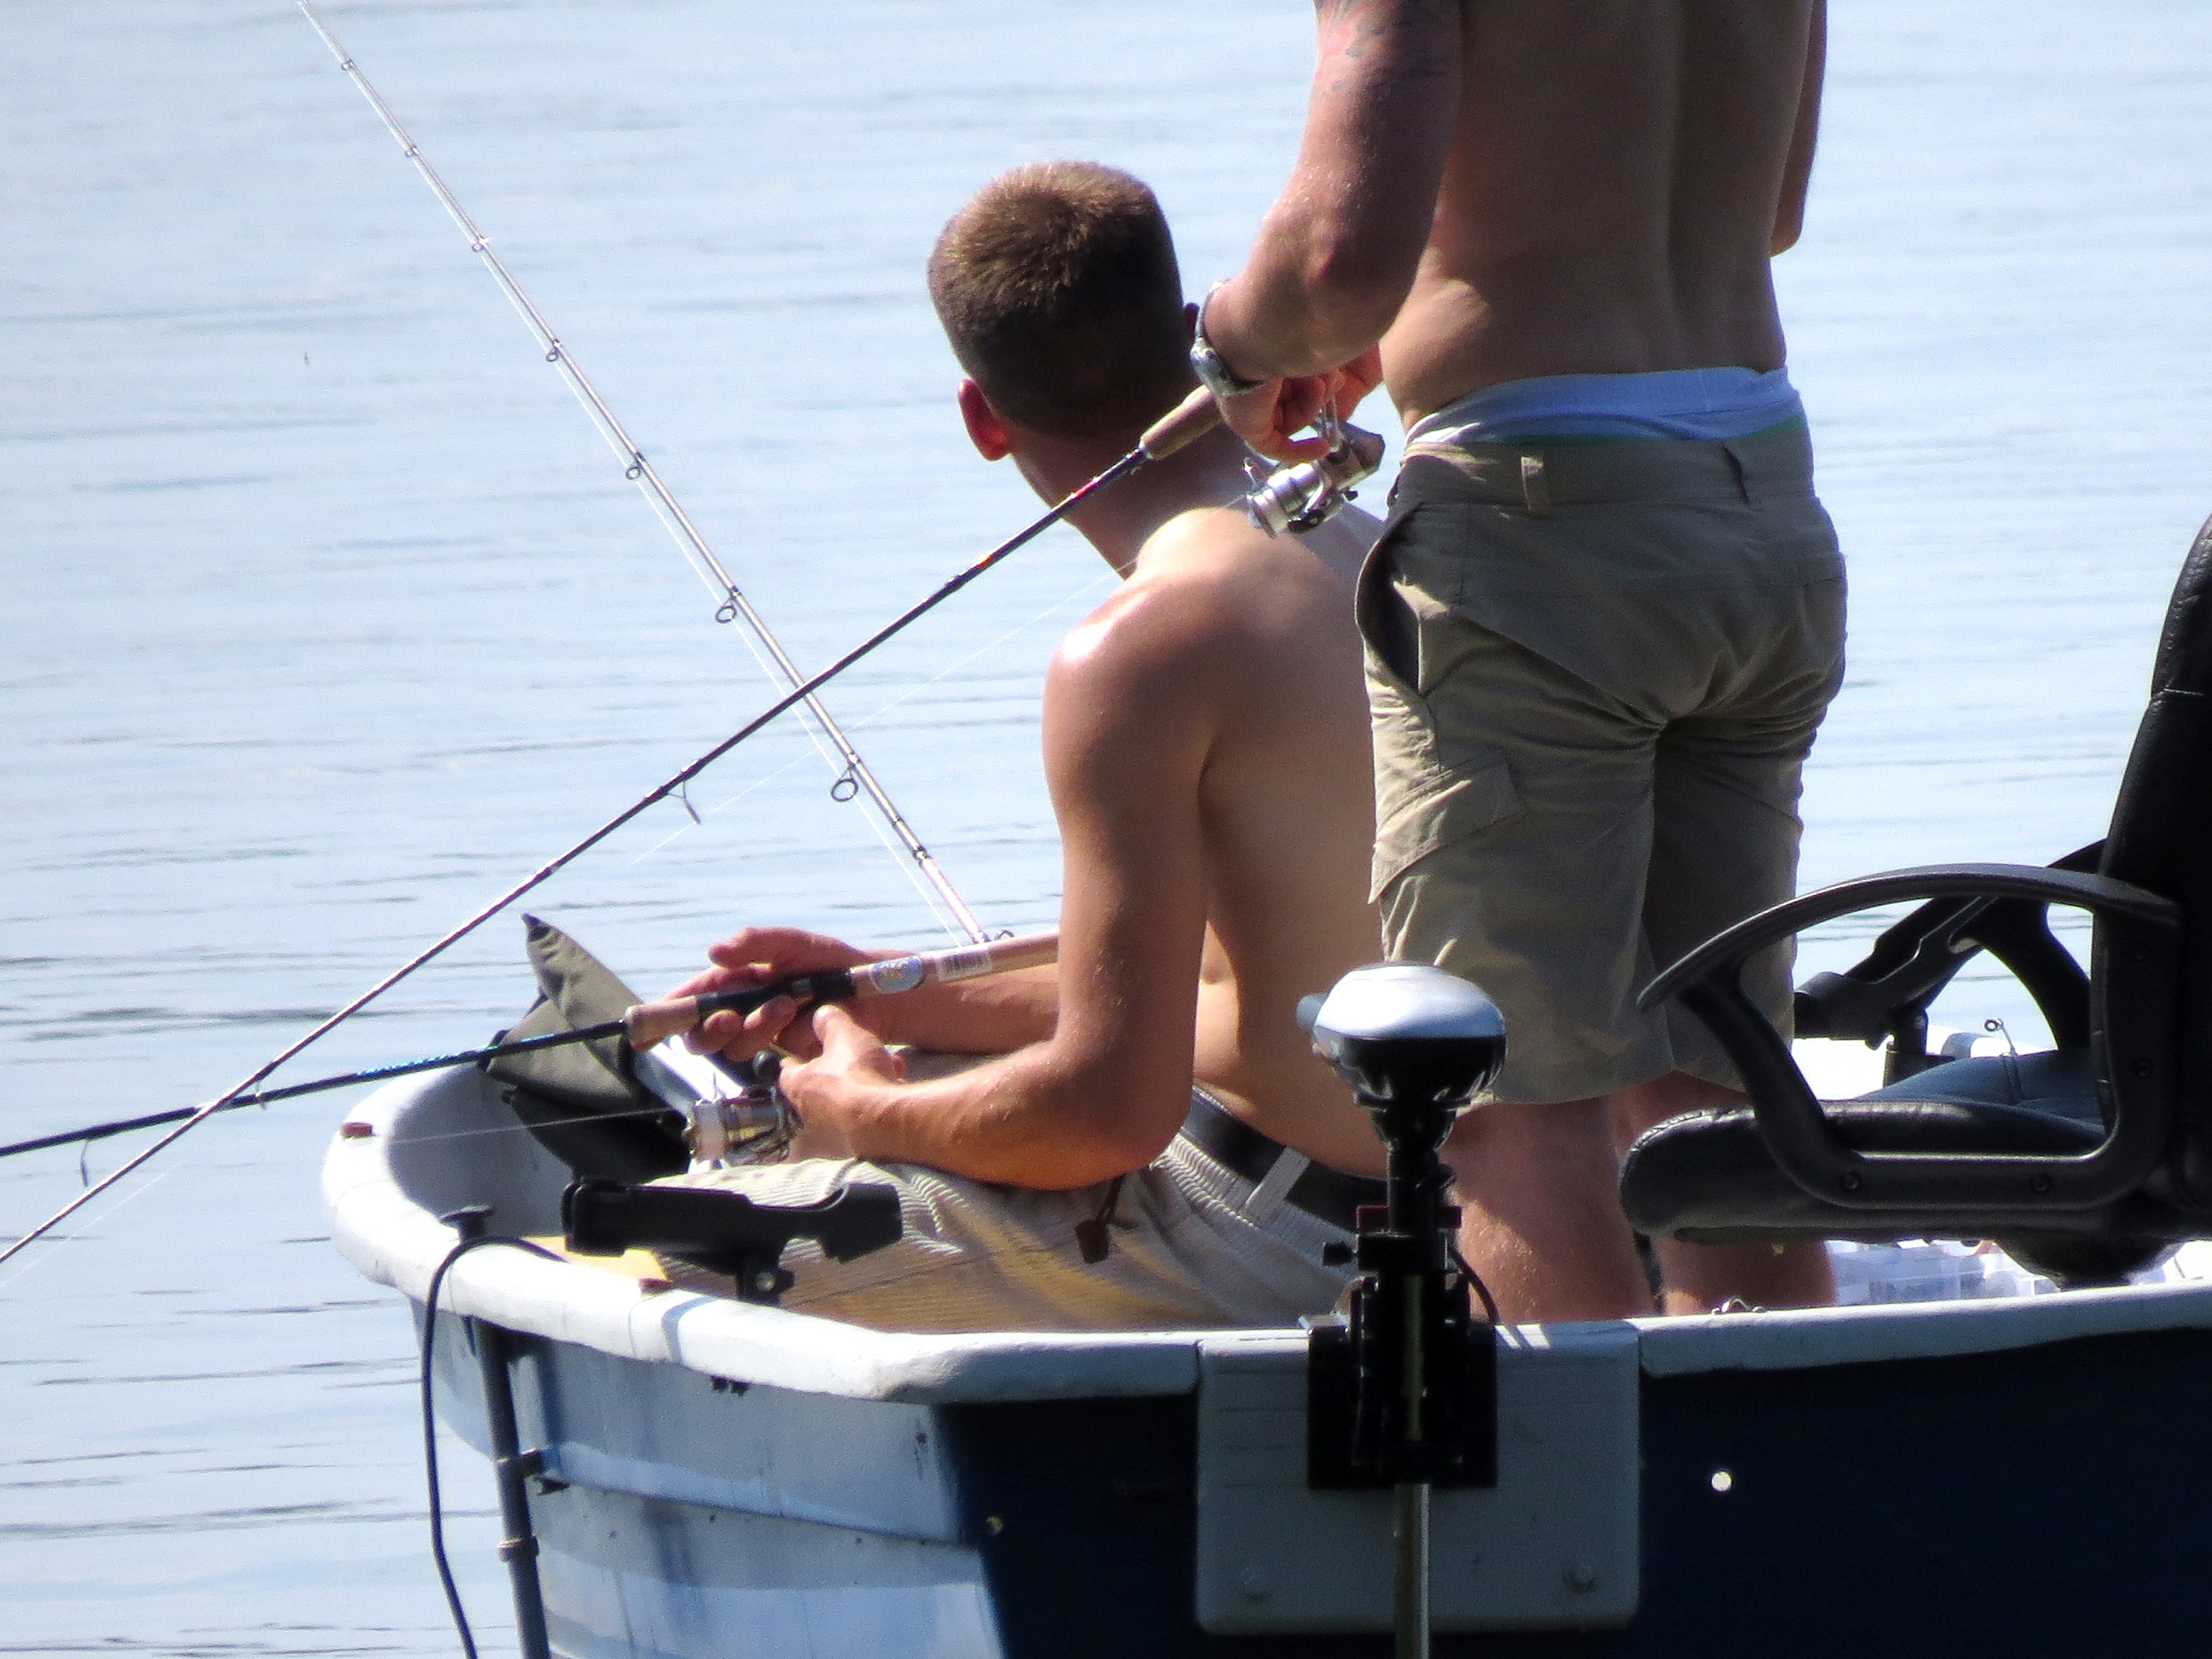
boat, vehicle, fishing, boating